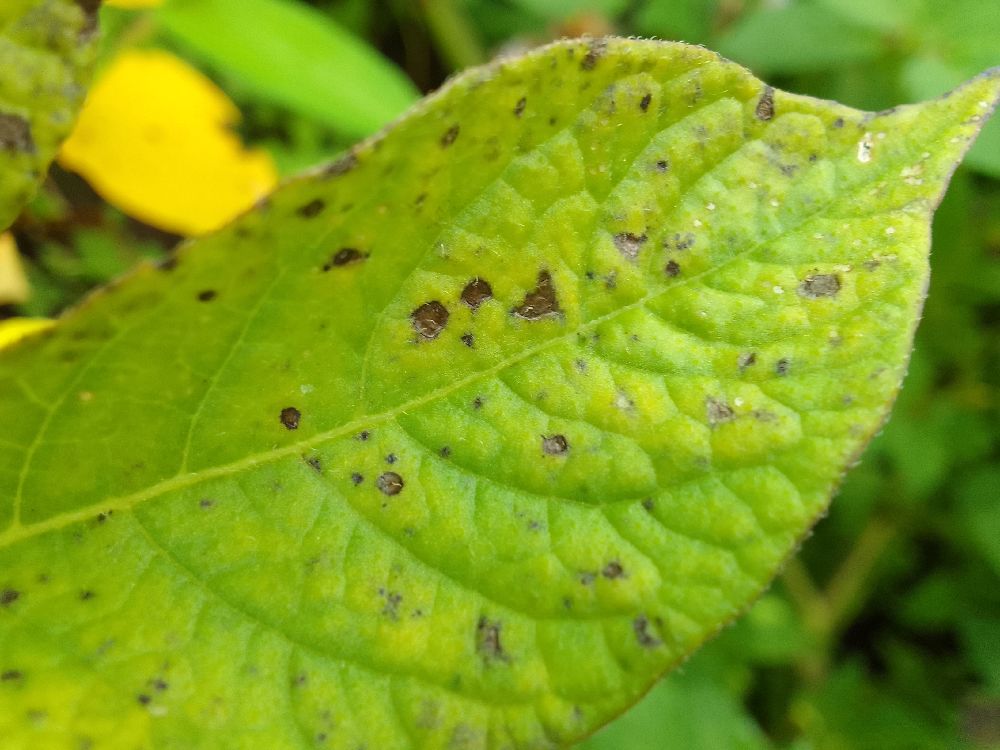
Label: Early blight